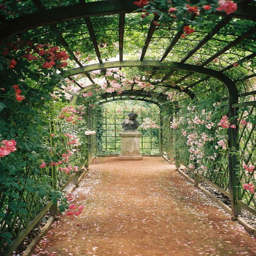
the pathway to my own secret garden